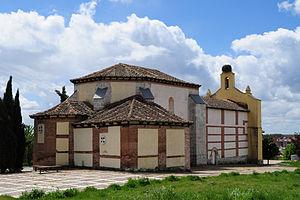
Laguna de Duero est une commune de la province de Valladolid dans la communauté autonome de Castille-et-León en Espagne.